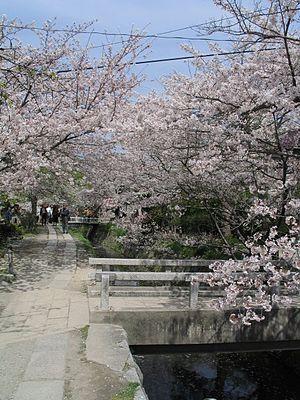
La promenade du philosophe est un chemin pédestre qui suit un canal aligné de cerisiers à Kyoto, entre Ginkaku-ji et Nanzen-ji. La promenade est ainsi nommée parce que l'important philosophe japonais du XXᵉ siècle et professeur à l'université de Kyoto Kitarō Nishida l'empruntait pour sa méditation quotidienne. Elle passe un certain nombre de temples et de sanctuaires tels que le Hōnen-in, l'Ōtoyo-jinja et l'Eikan-dō Zenrin-ji.